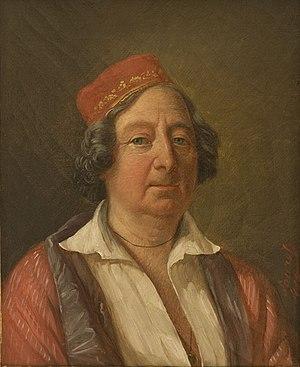
Portrait d'Hippolyte Marie Guillaume de Rosnyvinen (1778-1850) général et comte d'Empire
Hippolyte-Marie-Guillaume de Rosnyvinen, comte Piré, né le 31 mars 1778 à Rennes en Ille-et-Vilaine et mort le 20 juillet 1850 à Paris, est un général français de la Révolution et de l’Empire.